American Colony, Jerusalem

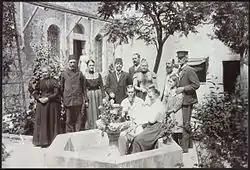
Historical American Colony photo

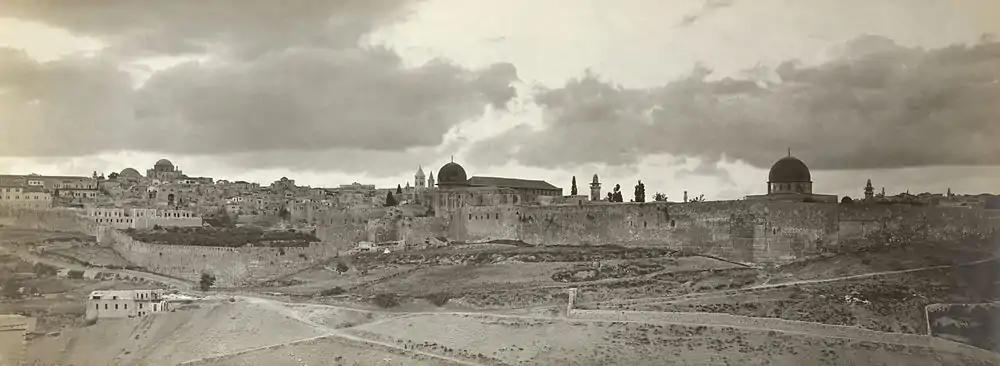
Panorama of Jerusalem, c. 1900–1940 by American Colony Jerusalem.

The American religious foundation and philanthropy that informally became known as the American Colony of Jerusalem, was established in the Ottoman Empire in 1881 as a "Christian utopian society" led by American religious leader Horatio Gates Spafford and his Norwegian wife Anne Tobine Larsen Øglende. Largely concerned with providing social services, education, meeting spaces, and medical care, it became known for producing and publishing an important documentation, photographic series of the area of Jerusalem starting in the early 1900s. The community lasted until the 1950s.